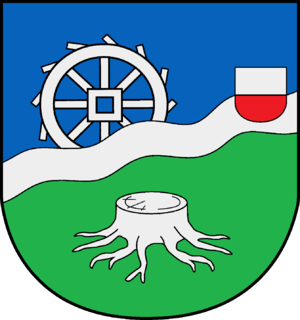
Sierksrade
Coat of arms of Sierksrade
Sierksrade er en kommune i det nordlige Tyskland, beliggende i Amt Berkenthin under Kreis Herzogtum Lauenburg. Kreis Herzogtum Lauenburg ligger i delstaten Slesvig-Holsten.